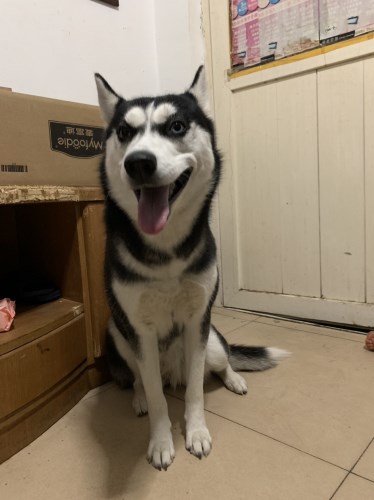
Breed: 1160-n000003-Siberian_husky